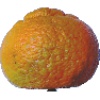
Label: Mandarine 1